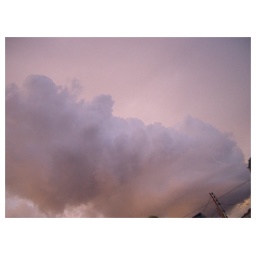
beneath the blue suburbian sky #2